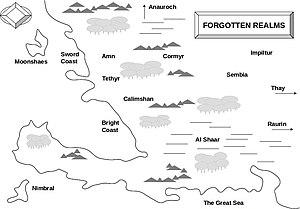
Les Royaumes oubliés est le nom d'un décor de campagne pour le jeu de rôle Donjons et Dragons, et un univers de fiction, créé par l'auteur et concepteur Ed Greenwood. L'action se déroule principalement sur le continent de Féérune, sur la planète Abeir-Toril. Dans ce monde, la magie y joue un rôle prédominant, comme dans la plupart des décors de campagne de Donjons et Dragons.